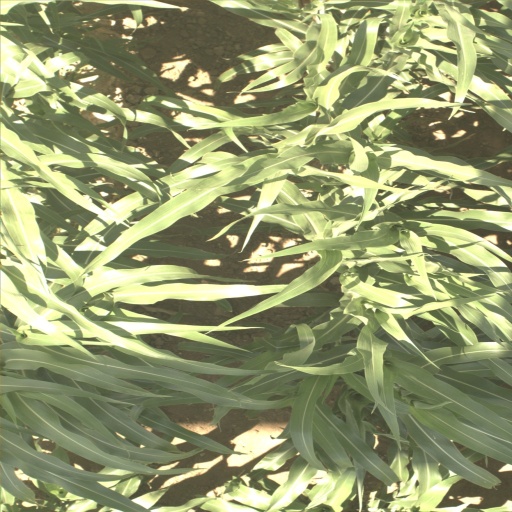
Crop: sorghum